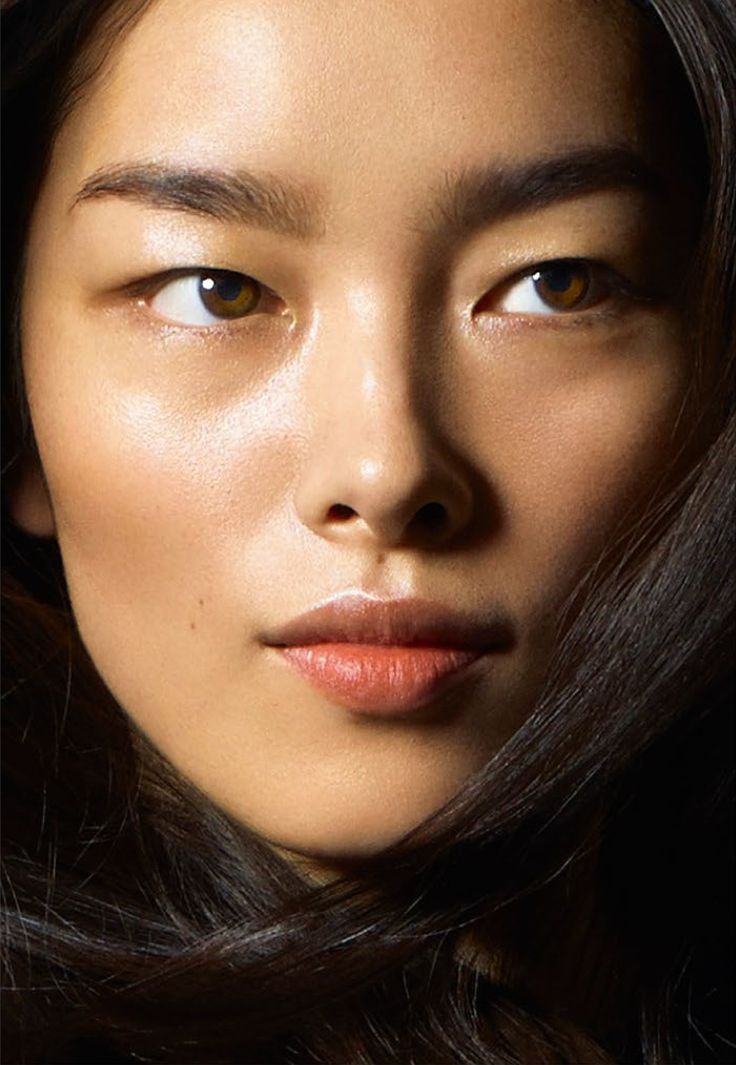
Portrait style: Real Portrait